Sanya railway station

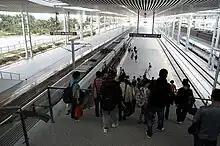
Platform

As of 2012, Sanya railway station functions primarily as the southern (Sanya) terminal for the D-series (EMU) trains of the Hainan Eastern Ring High-Speed Railway, which travel between Sanya and Haikou on a fairly frequent schedule.